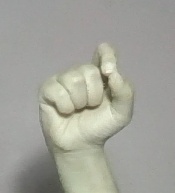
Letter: fa